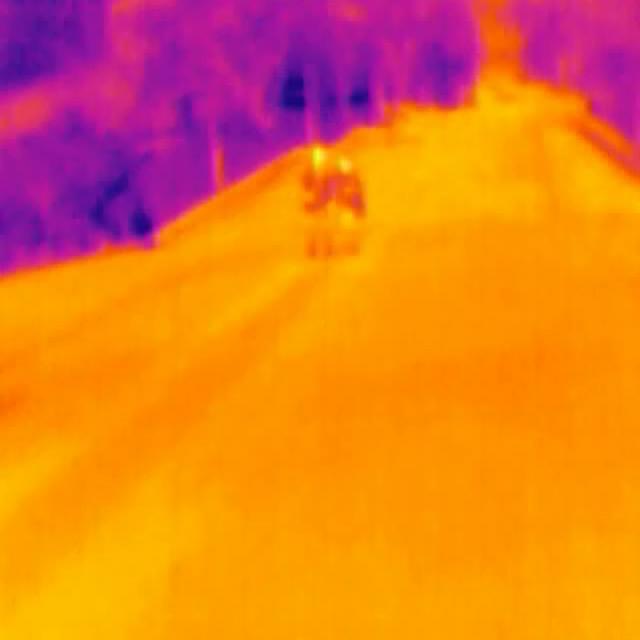
Detected objects:
label: person
label: person